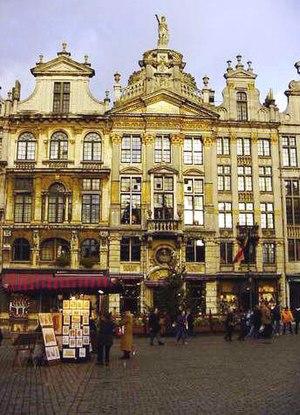
Le Grand-Place de Bruxelles avec des maisons de la corporation au côté nord-est (numéro de maison 23-27).